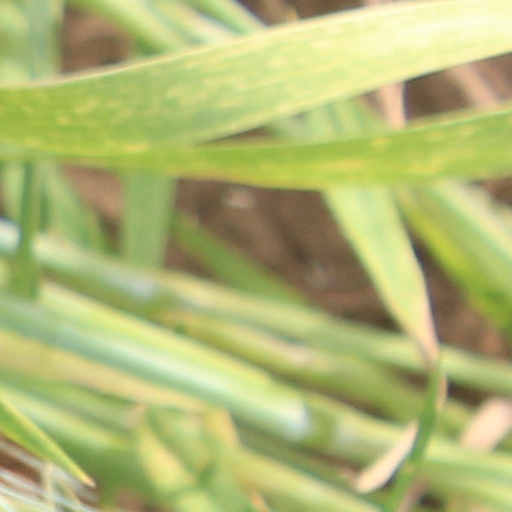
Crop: wheat